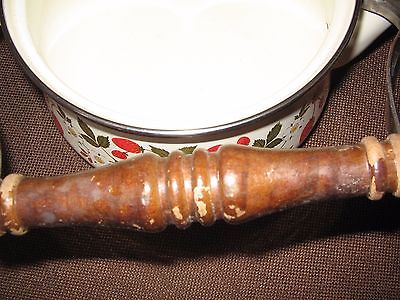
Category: kettle